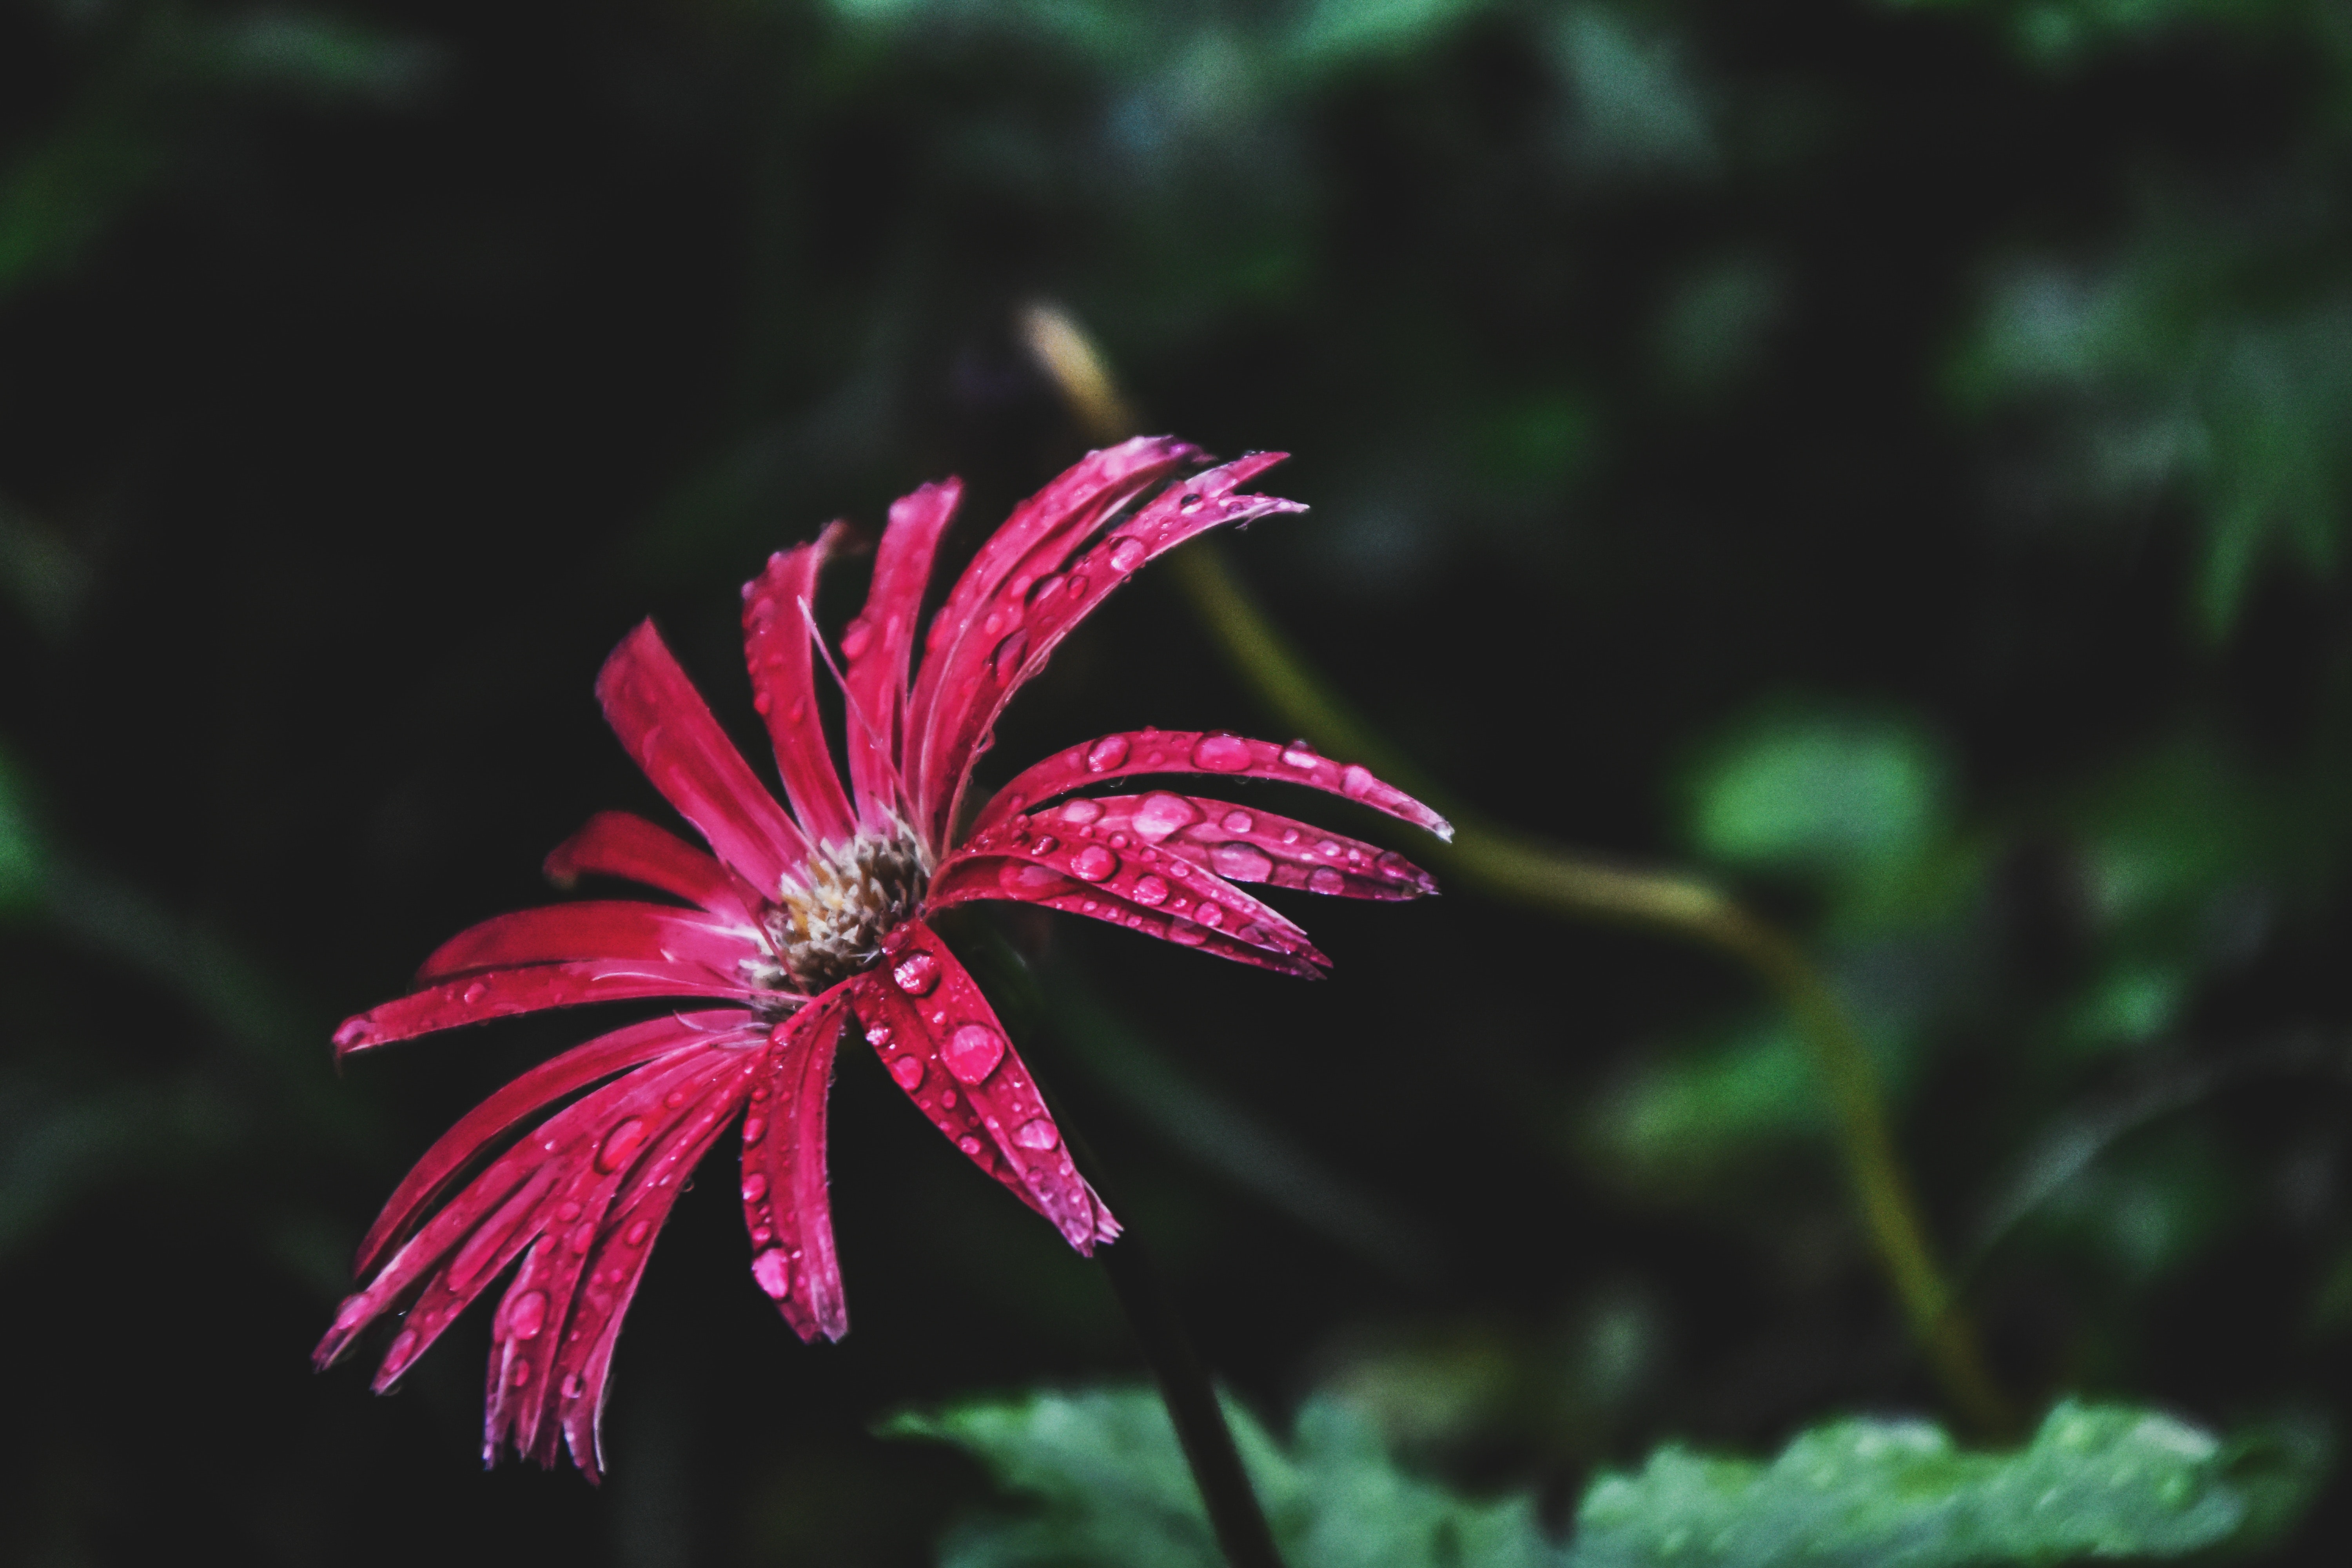
flower, petal, pink, green, plant, red, flowering plant, botany, macro photography, close up, leaf, Colorfulness, magenta, wildflower, photography, gerbera, plant stem, annual plant, daisy family, perennial plant, pink family